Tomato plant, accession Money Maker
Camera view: bottom (45 deg); turntable rotation: 90 degrees
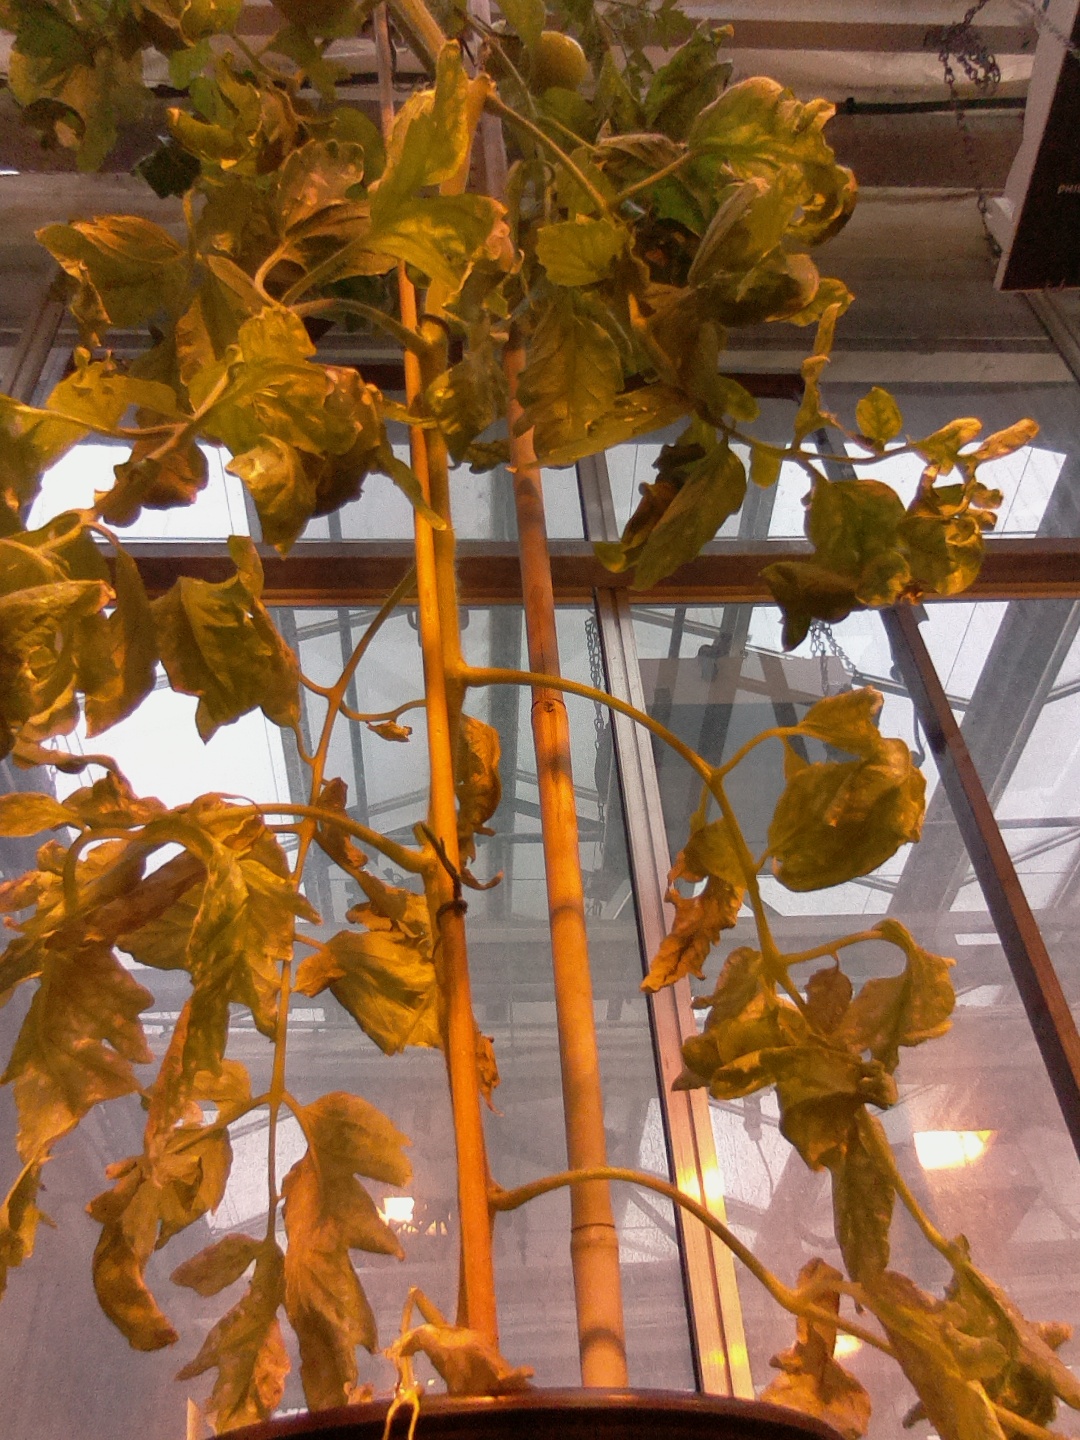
BBCH growth stage 79: 90% -100% of final fruit size